Wipeout 2097

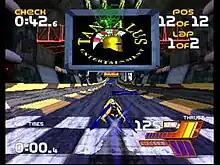
Gameplay from the Sega Saturn version

Gameplay in "Wipeout 2097" expands upon its predecessor, introducing new circuits and weapons while retaining fundamental aspects. Players race against computer-controlled artificial opponents or other pilots, aiming to finish in the highest position possible. The game features futuristic hover vehicles that handle differently from traditional racing cars. The craft move at high speeds, with air-brakes used for cornering.